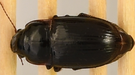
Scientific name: Euryderus grossus
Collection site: Central Plains Experimental Range NEON (CPER), plot CPER_003